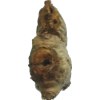
Label: ginger